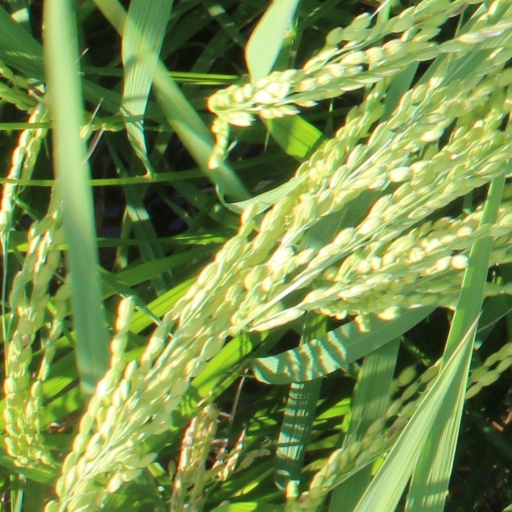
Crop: rice